Bunnings

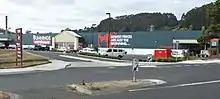
A Bunnings Warehouse store in South Burnie, Tasmania

In August 2001, Wesfarmers bought the Howard Smith Group, including BBC Hardware (previously Nock & Kirby) and big-box offshoot Hardwarehouse. This supplemented the Bunnings national network by several dozen stores, many of them large Hardwarehouse stores in Sydney, Brisbane and New Zealand. Hardwarehouse had been dominant in New South Wales and Queensland, but the purchase complemented Bunnings' prior domination in Victoria, where Hardwarehouse had only seven stores to Bunnings' twenty at the time of the buy-out. At the time of purchase, the market leader was Mitre 10 with a 12% market share, but the inclusion of the Hardwarehouse and BBC Hardware stores brought Bunnings market share to 13.5%.